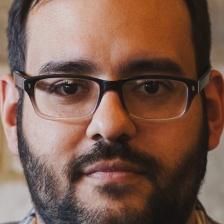
Label: faces